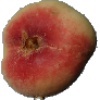
Label: Peach Flat 1